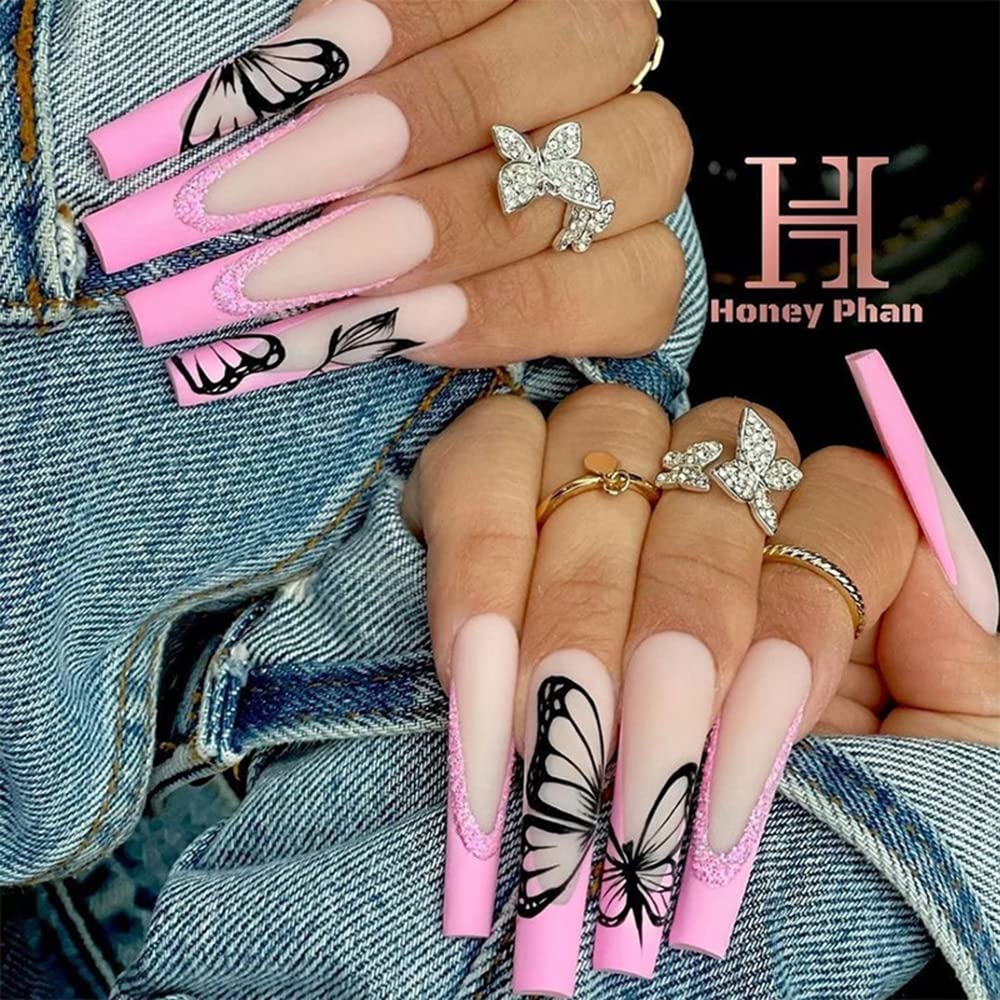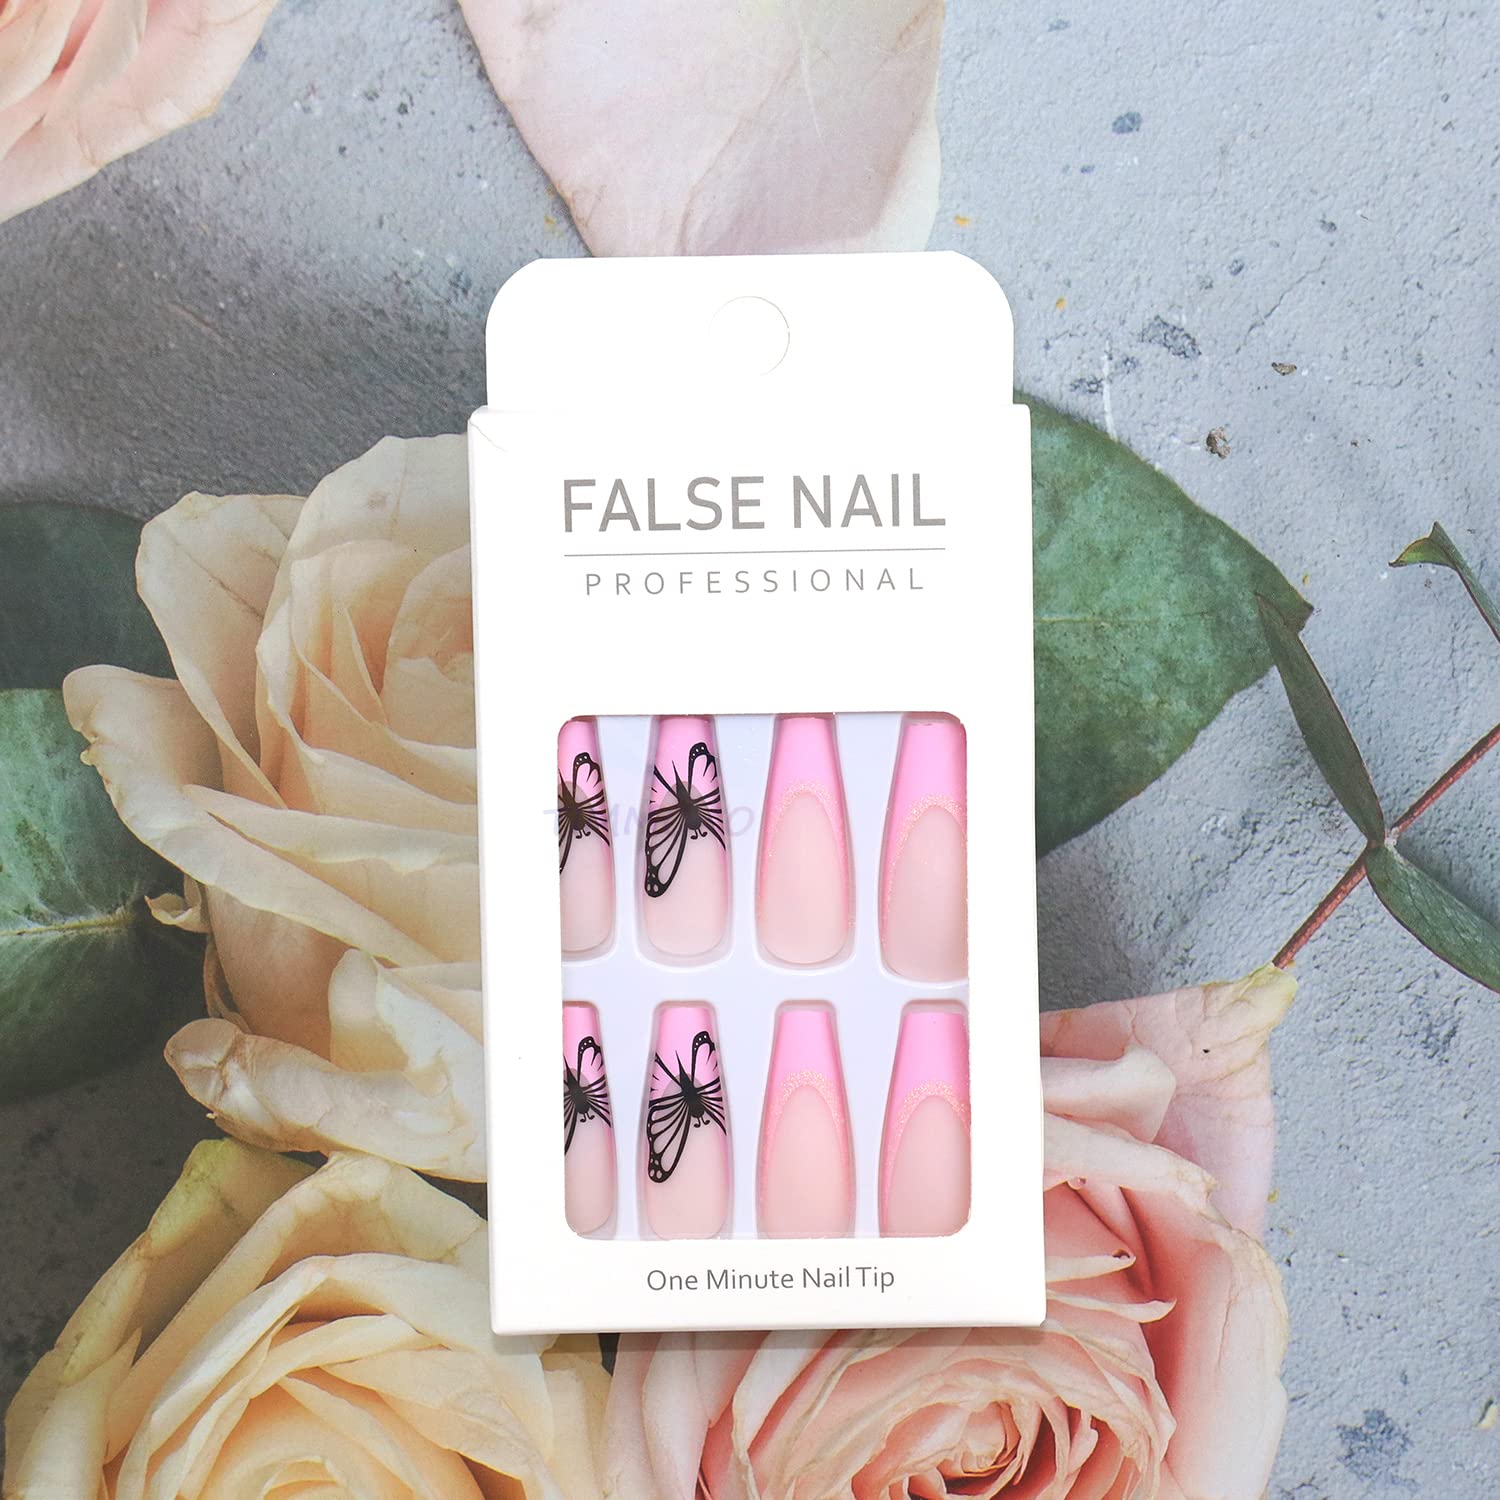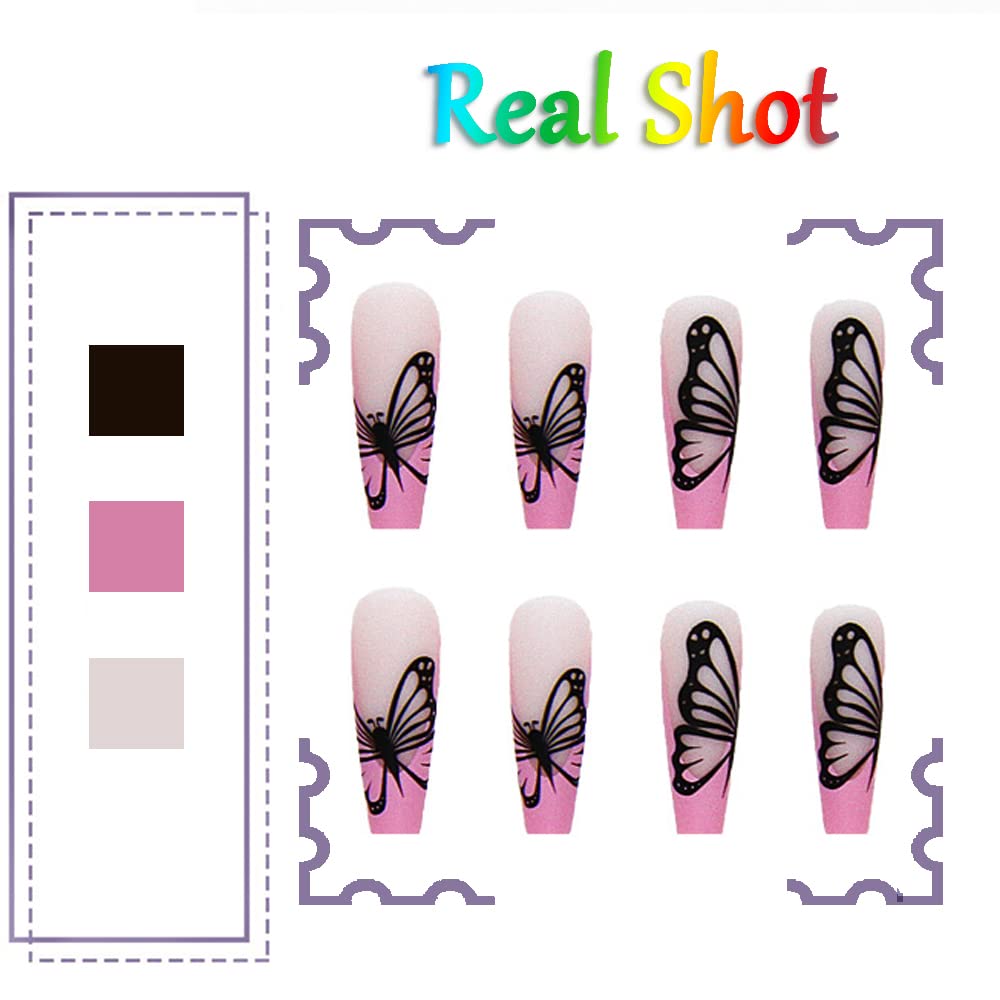
Black Butterfly Press on Nails Long Fake Nails Acrylic French Ballet Black Butterfly Exquisite Design Nails for Women and Girls 24Pcs
Category: All Beauty
Gold foil daisy theme, green daisy theme, white daisy theme, colorful daisy theme, 4 themes exquisite nails for you to choose, when you want long-lasting nail art, I think using glue will be more in line with your expectations Fake nails how to work 1.Gently rub the nail slices with a nail stick to remove the surface cuticles, rinse off and keep the nails clean and dry 2.Choose the size that best suits your nails, taking an appropriate amount of glue or free jelly glue on the inside of the selected nail plate 3.Press the false nails on your own nails and hold them for 30 seconds. 4.Trim according to the shape and length of the press on nail you want How to remove? Soak your nails in warm water and gently peel off the pre-glued nails from the side after a few minutes Remove the glue sticker and keep the fake nail tip for next time use Remark 1.Full nails design, high quality material, practical length, make your nails slim and have a very realistic or at least a professionally done appearance. These nails will last for at least 1-2 weeks with normal care, will be longer when using quality glue. 2.Please remove the fake nails when you bath, wash clothes, wash dishes, etc. when you touch the water for a long time, otherwise the viscosity of the nail jelly will decrease. To prevent this problem, you can use your own adhesive tape to extend the use of false nails. 3.Natural false nails will make your nails more attractive. No matter what your nail size is, you can choose the most suitable false nail for yourself, just a few minutes, it is easy to trim and file them to in any length and shape you like. It's suitable for most occasion.
Features: 💅🏾[Package] You will get 24 piece of long fake nails with a adhesive tape and one nail file in a transparent little box size is 5.5x 2.7 inches. | 💅🏾[Exquisite Design] Gold foil daisy theme, green daisy theme, white daisy theme, colorful daisy theme, 4 themes exquisite nails for you to choose, at affordable prices, fake nails stick on nails will enhance people s temperament and make people happy. You can be different every day. Suitable for girls women fashion styles. | 💅🏾[Easy to Use] After trimming and cleaning your natural nails, select the right sizes of our high quality nails and apply our nail adhesive tape on, then press on your nails for 10 seconds. Now you have beautiful new nails! | 💅🏾[Quality Material] These press on nails ballerina long false nails are made of quality acrylic material, non-toxic and gentle to your nails and skin, durable and not easy to be scratched, will give you a nice manicure experience. | 💅🏾[After Sales Service] If you are not 100% satisfied with our Valentine's Day fake nails products or have any questions, please contact me and provide 24-hour customer service support, I will give you a satisfactory answer or a full refund.